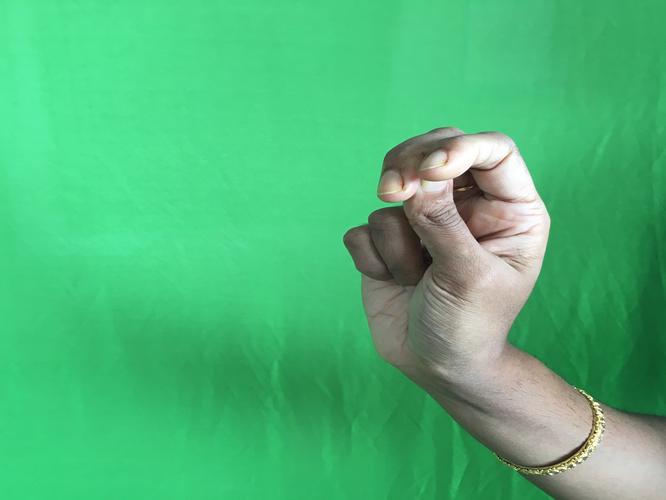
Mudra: Katakamukha_2
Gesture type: single_hand